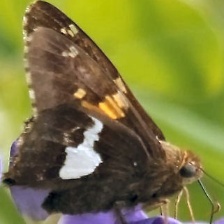
Species: SILVER SPOT SKIPPER